TT pistol

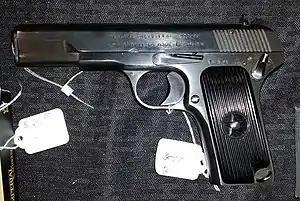
Type 54 with manual safety

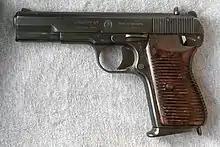
The Hungarian "Tokagypt" is a 9 mm variant of the Soviet TT pistol

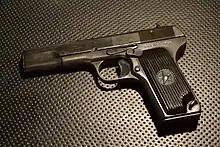
Romanian TTC, made in 1953

The TT-33 was primarily issued to officers, though some enlisted non-commissioned officers and specialists (such as snipers) were also issued with handguns as well. Cavalry units carried the Nagant 1895 revolver instead, since the lack of an external safety on the TT pistol presented a risk to both horse and rider.